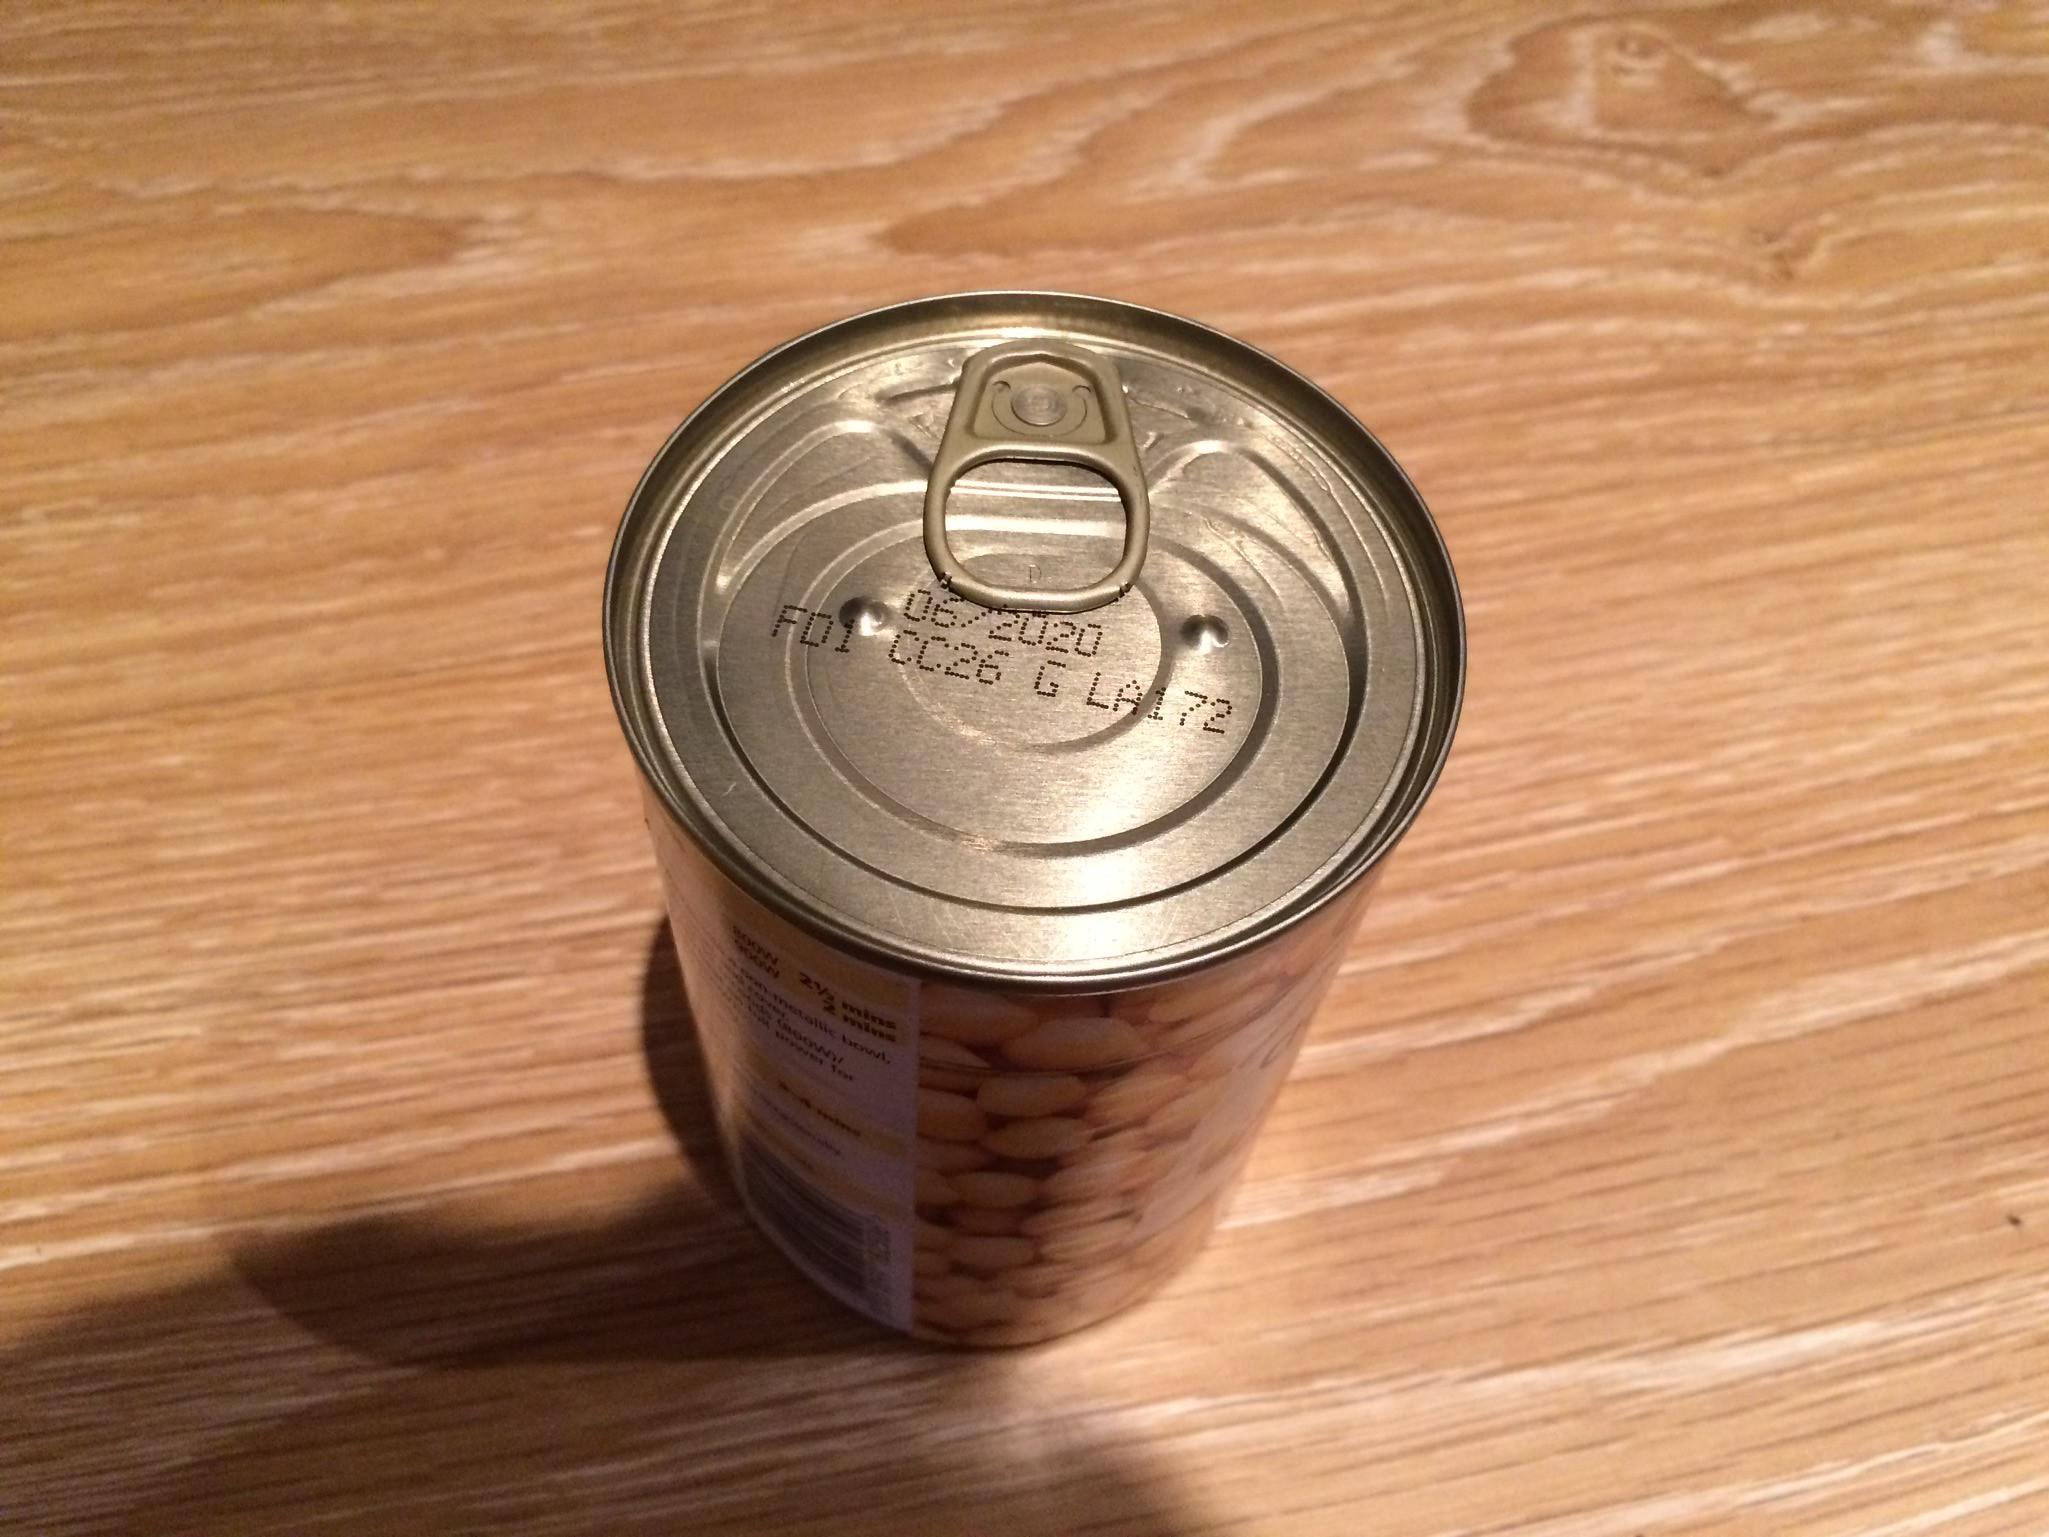
Object: Food Can (Can)

Object: Pop tab (Pop tab)